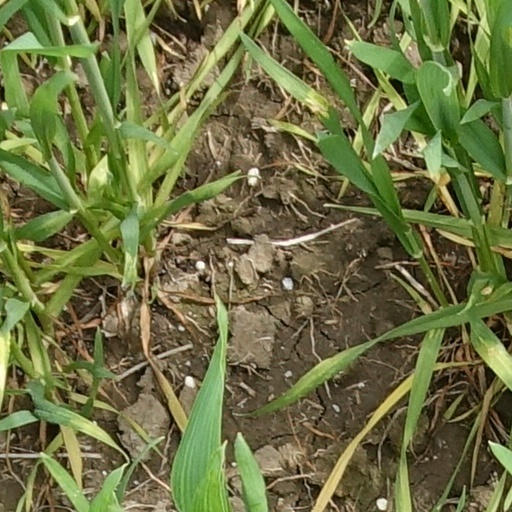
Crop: wheat